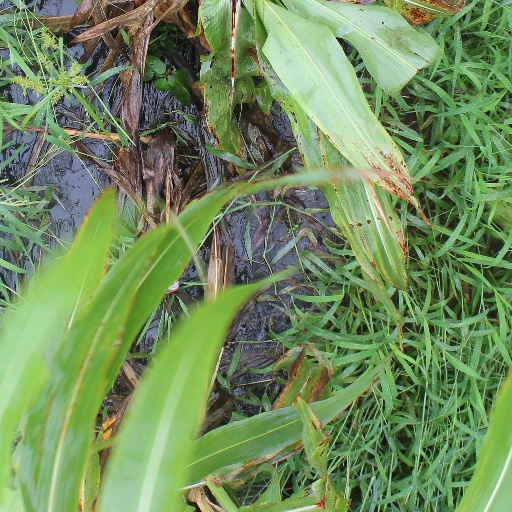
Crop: sorghum